Frank Parks

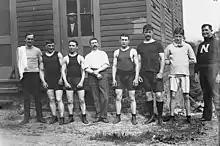
Hayes the trainer; Reuben Charles Warnes; W. W. Allen; secretary Edward T. Calver of the ABA; Alfred Spenceley; Frank Parks; Ralph Erskine; and Murray the trainer circa 14 May 1911

Francis George Parks (March 1875 – 22 May 1945) was a British amateur heavyweight boxer. He joined the Polytechnic Boxing Club in 1892 and won the Studd Trophy in 1902. He also won a bronze medal at the 1908 Summer Olympics.